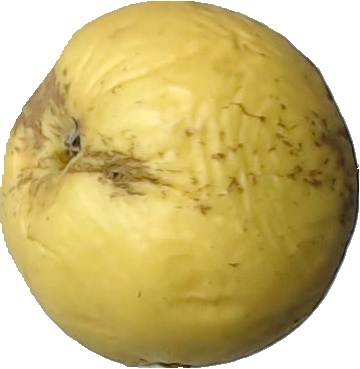
Label: apple_golden_1